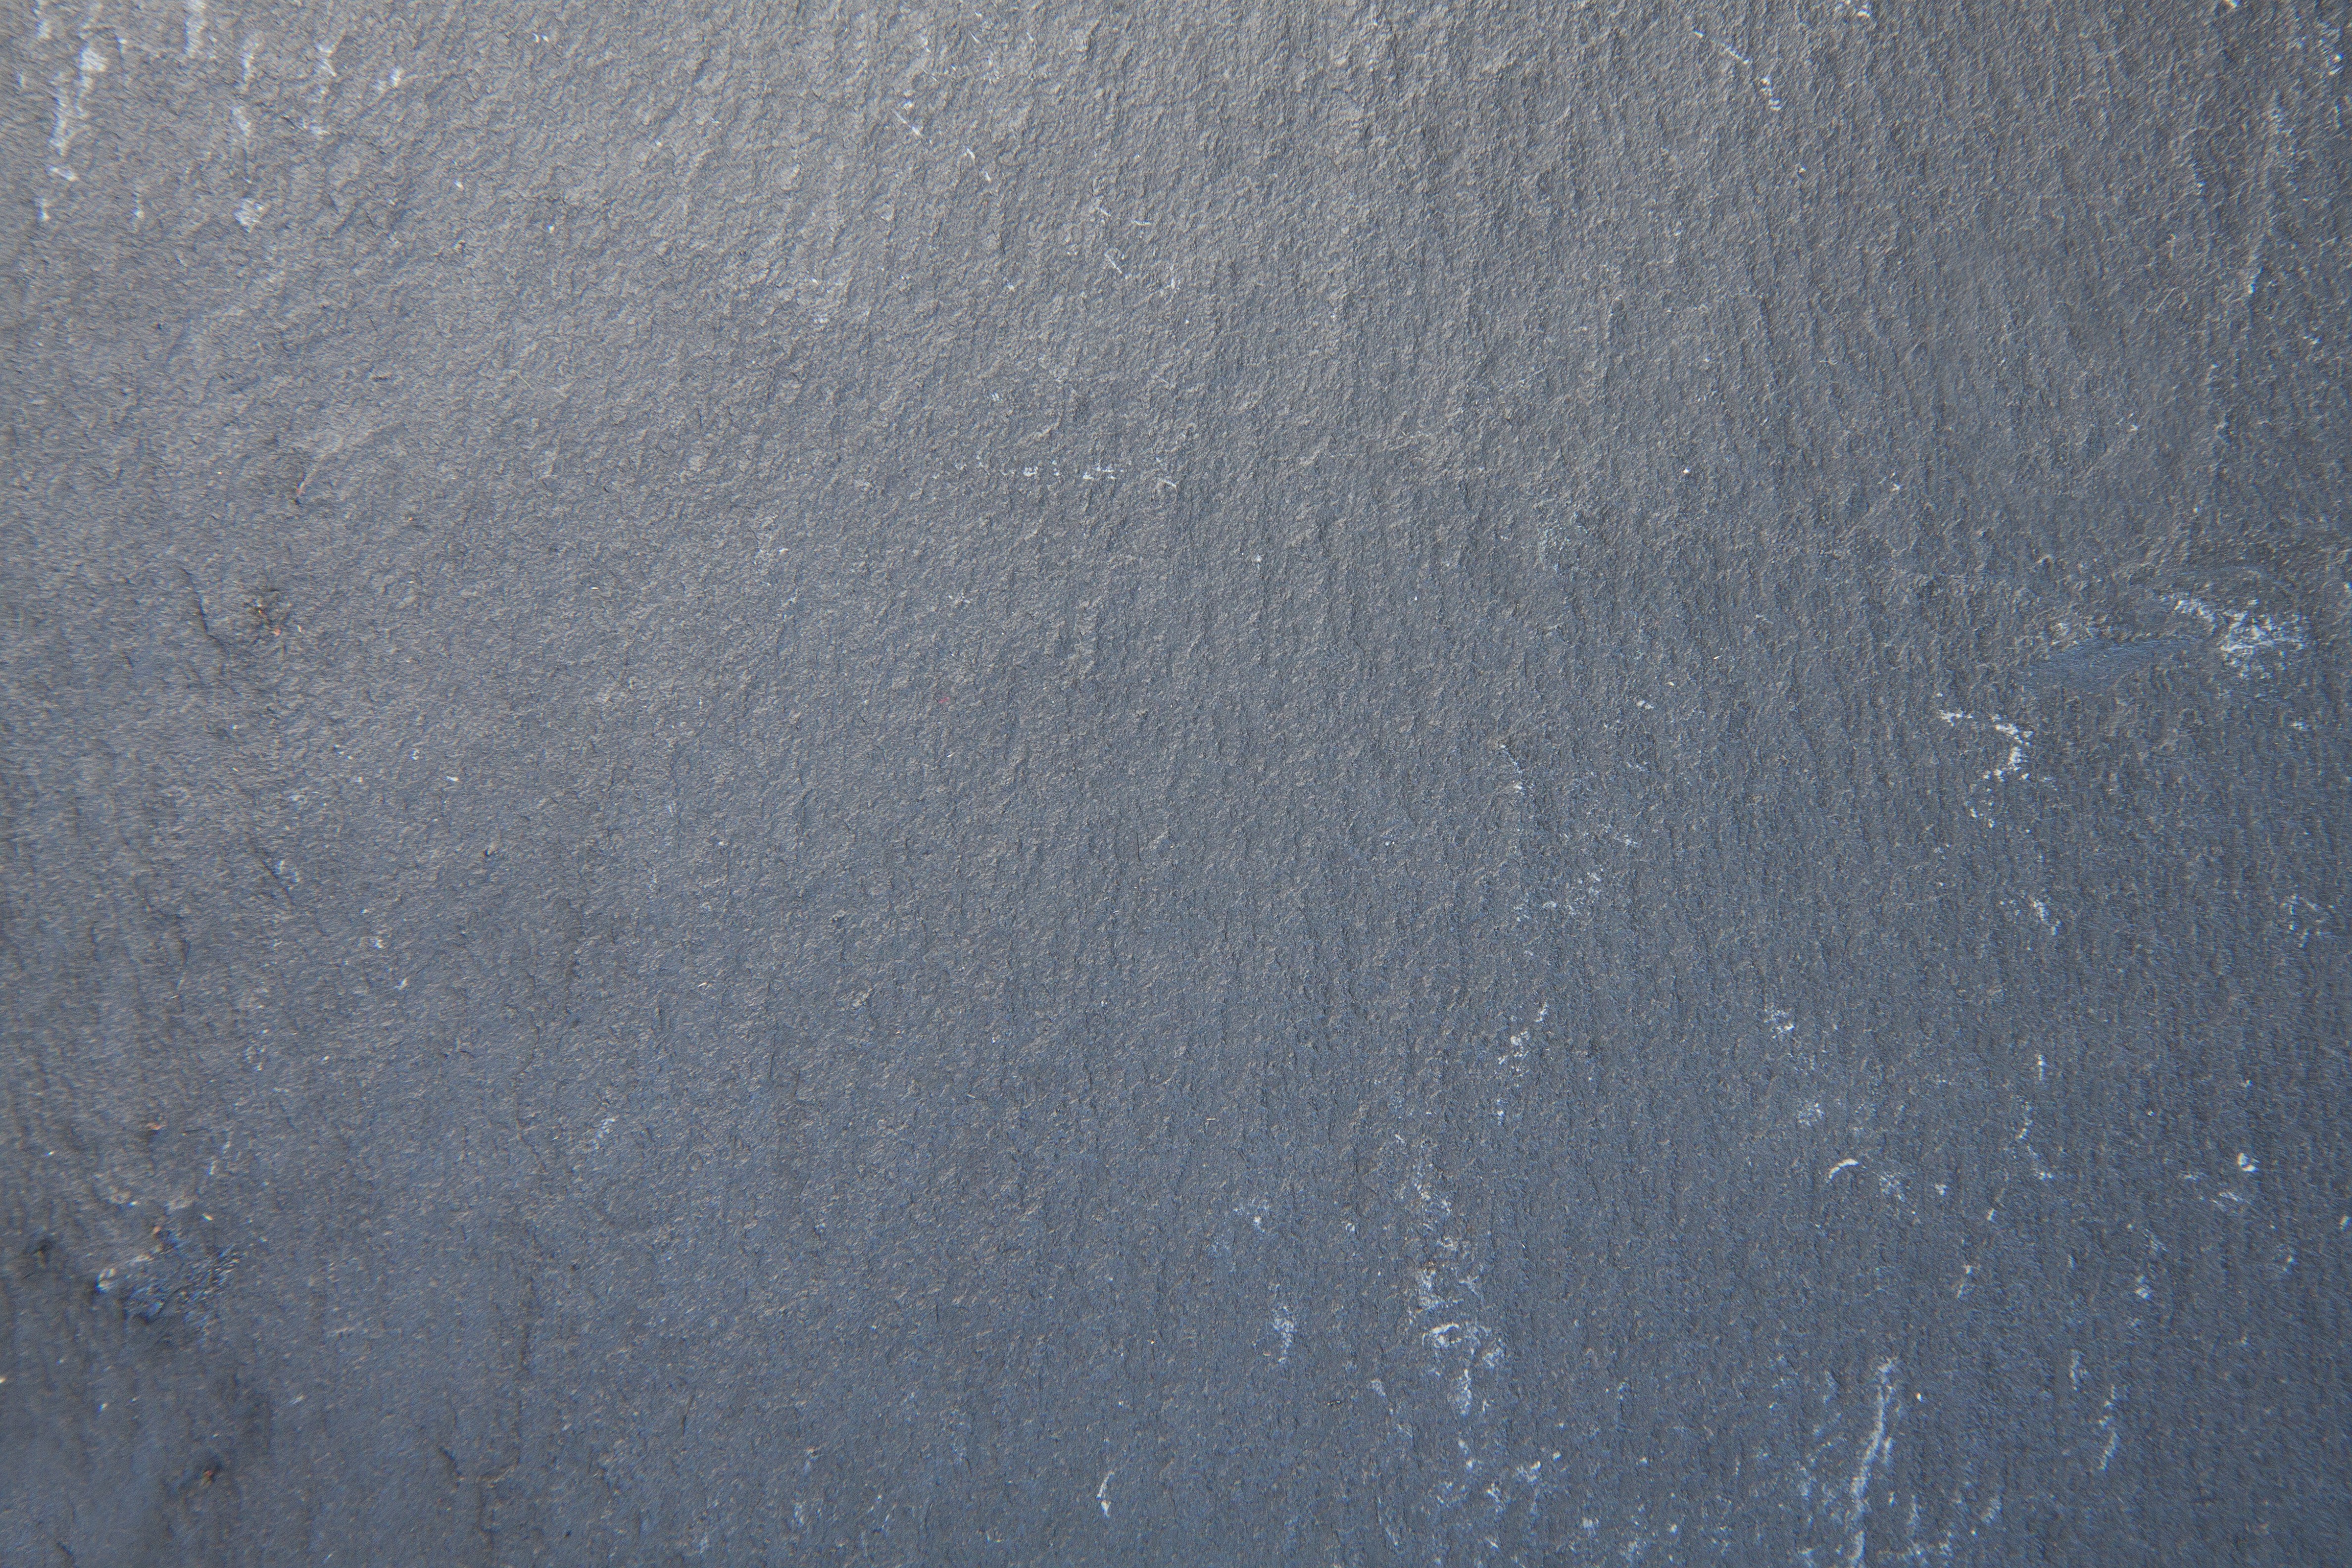
rock, structure, board, texture, floor, wall, asphalt, blackboard, blue, black, material, label, slate, grey, background, fund, flooring, road surface, bluish gray, sedimentary rock, roof plate, metamorph, clastic rocks, blackish grey